Body cord

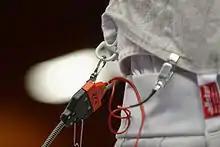
Body cord alligator clipped to a foil fencer's lamé.

Typically, a fencer wears a body cord under their jacket. The wire is threaded through the sleeve of the weapon arm as it is being donned. Most gloves feature a small hole designed for body cord use. In officially sanctioned tournaments, the plug that fits into the weapon must be secured with an additional device, usually a small clip.